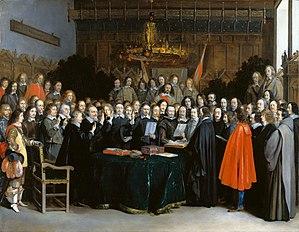
Le Saint-Empire romain est un regroupement politique, aujourd'hui disparu, de terres d’Europe occidentale et centrale au Moyen Âge, dirigé par un souverain arborant le titre d'« empereur des Romains ». Il se considérait, de sa fondation au Xᵉ siècle jusqu'à sa suppression au début du XIXᵉ siècle par Napoléon, comme le continuateur de l’empire d’Occident des Carolingiens et, au-delà, de l’Empire romain. L’adjectif Saint fut rajouté pour sa part sous le règne de Frédéric Barberousse pour légitimer le pouvoir de manière divine.
Münster [ˈmʊnstər] est une ville allemande située dans le nord du Land de Rhénanie-du-Nord-Westphalie. De 1815 à 1945, Münster était la capitale de la province depuis lors disparue de Westphalie. La ville, étendue sur 302,91 km² et bordée par l'Aa, se situe entre Osnabrück et Dortmund, au centre de l'actuelle province de Münster.
Les traités de Westphalie signés le 24 octobre 1648 concluent simultanément deux séries de conflits en Europe :